Le Puy-en-Velay

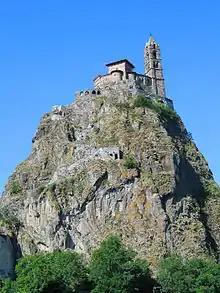
Saint Michel d'Aiguilhe Chapel.

Following St. George the founder, later medieval local traditions evoke a legendary list of bishops at this chief town of the "pays" of Le Velay: Macarius, Marcellinus, Roricius, Eusebius, Paulianus, and Vosy (Evodius), all of them canonized by local veneration. The Gaulish settlement of Ruessium/Vellavorum was given its Christianizing name, Saint-Paulien, from Bishop Paulianus. A bishop Evodius attended the Council of Valence in 374.